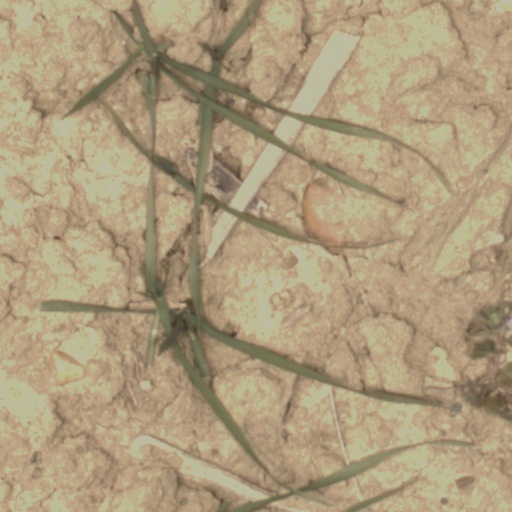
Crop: wheat